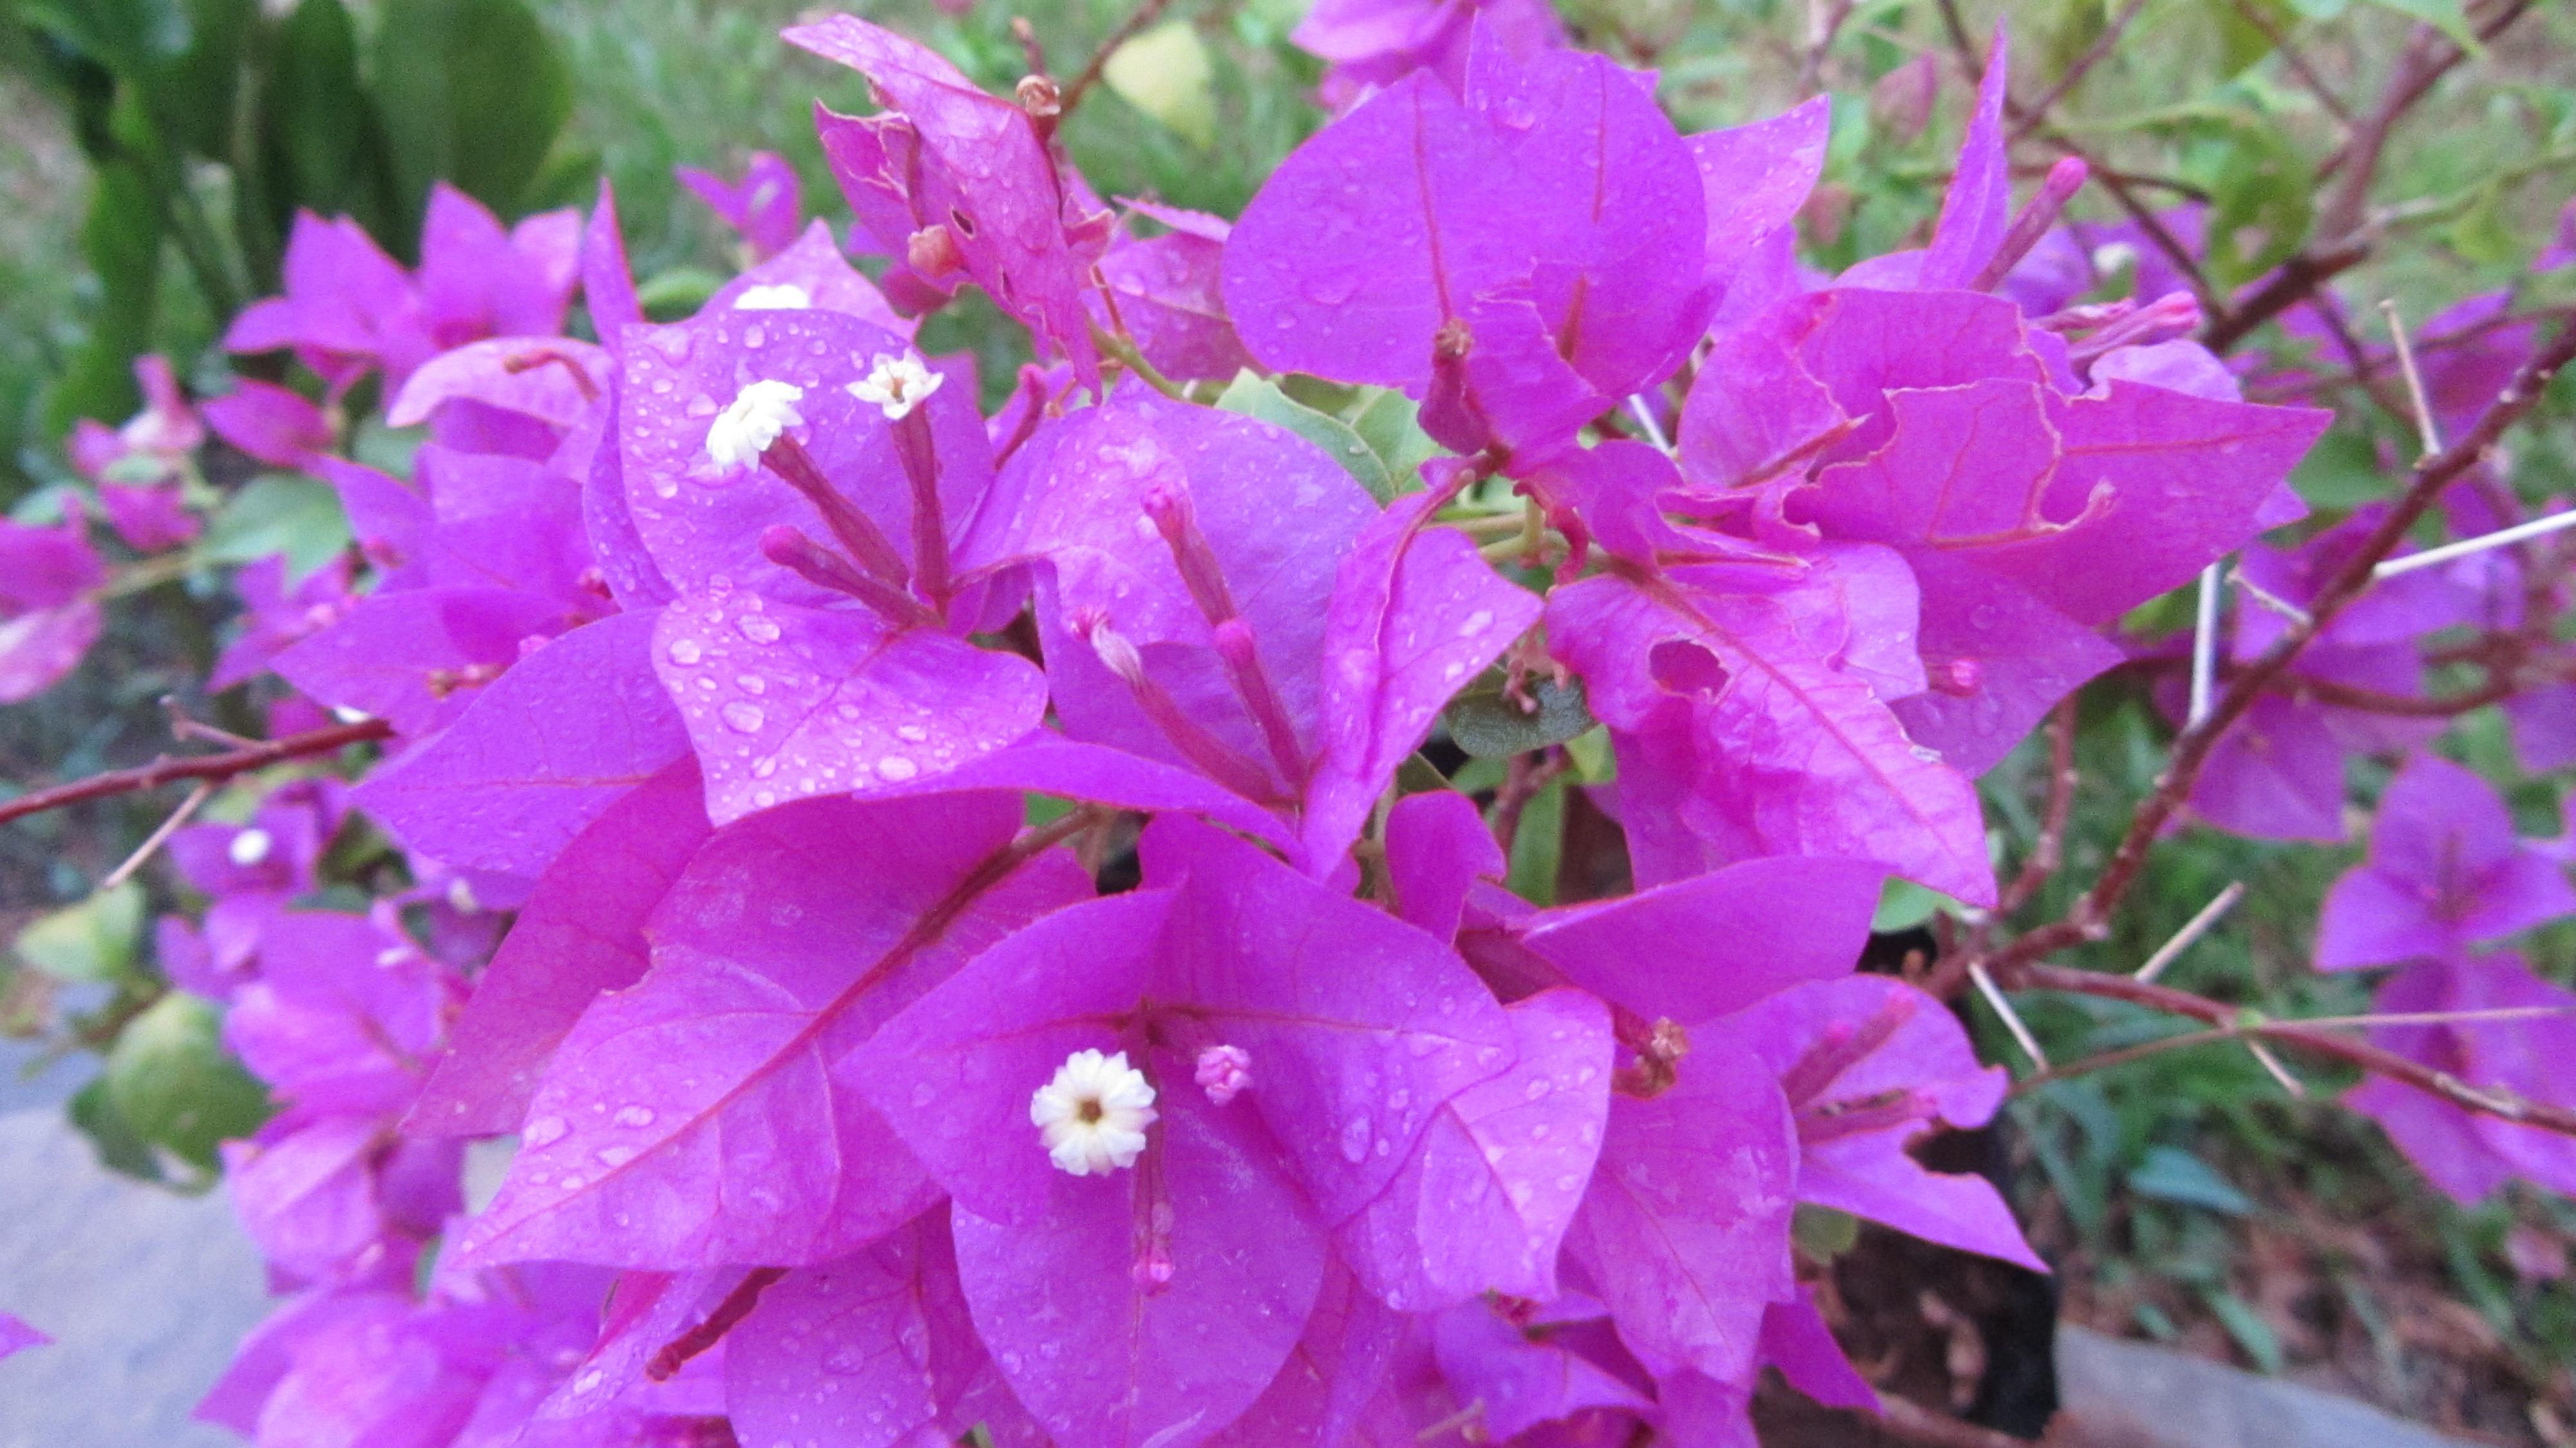
blossom, plant, flower, botany, flora, flowers, shrub, rhododendron, magenta, azalea, flowering plant, annual plant, woody plant, land plant, buganvilla